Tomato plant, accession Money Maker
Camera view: bottom (45 deg); turntable rotation: 60 degrees
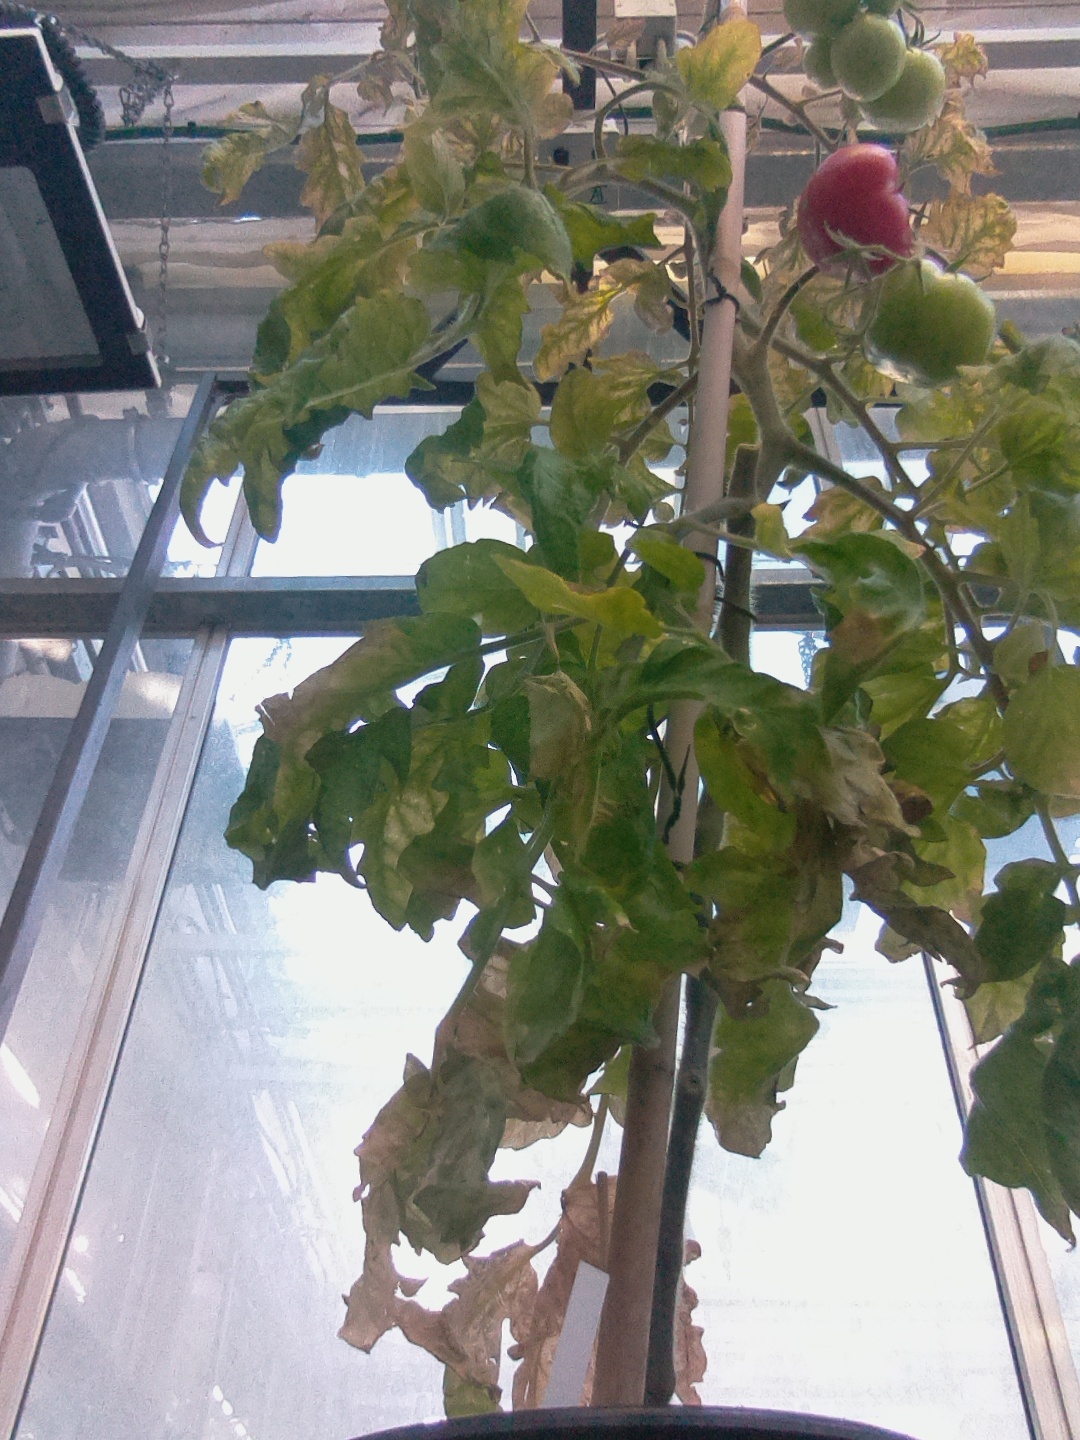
BBCH growth stage 82: 20%-30% of fruits show typical fully ripe color